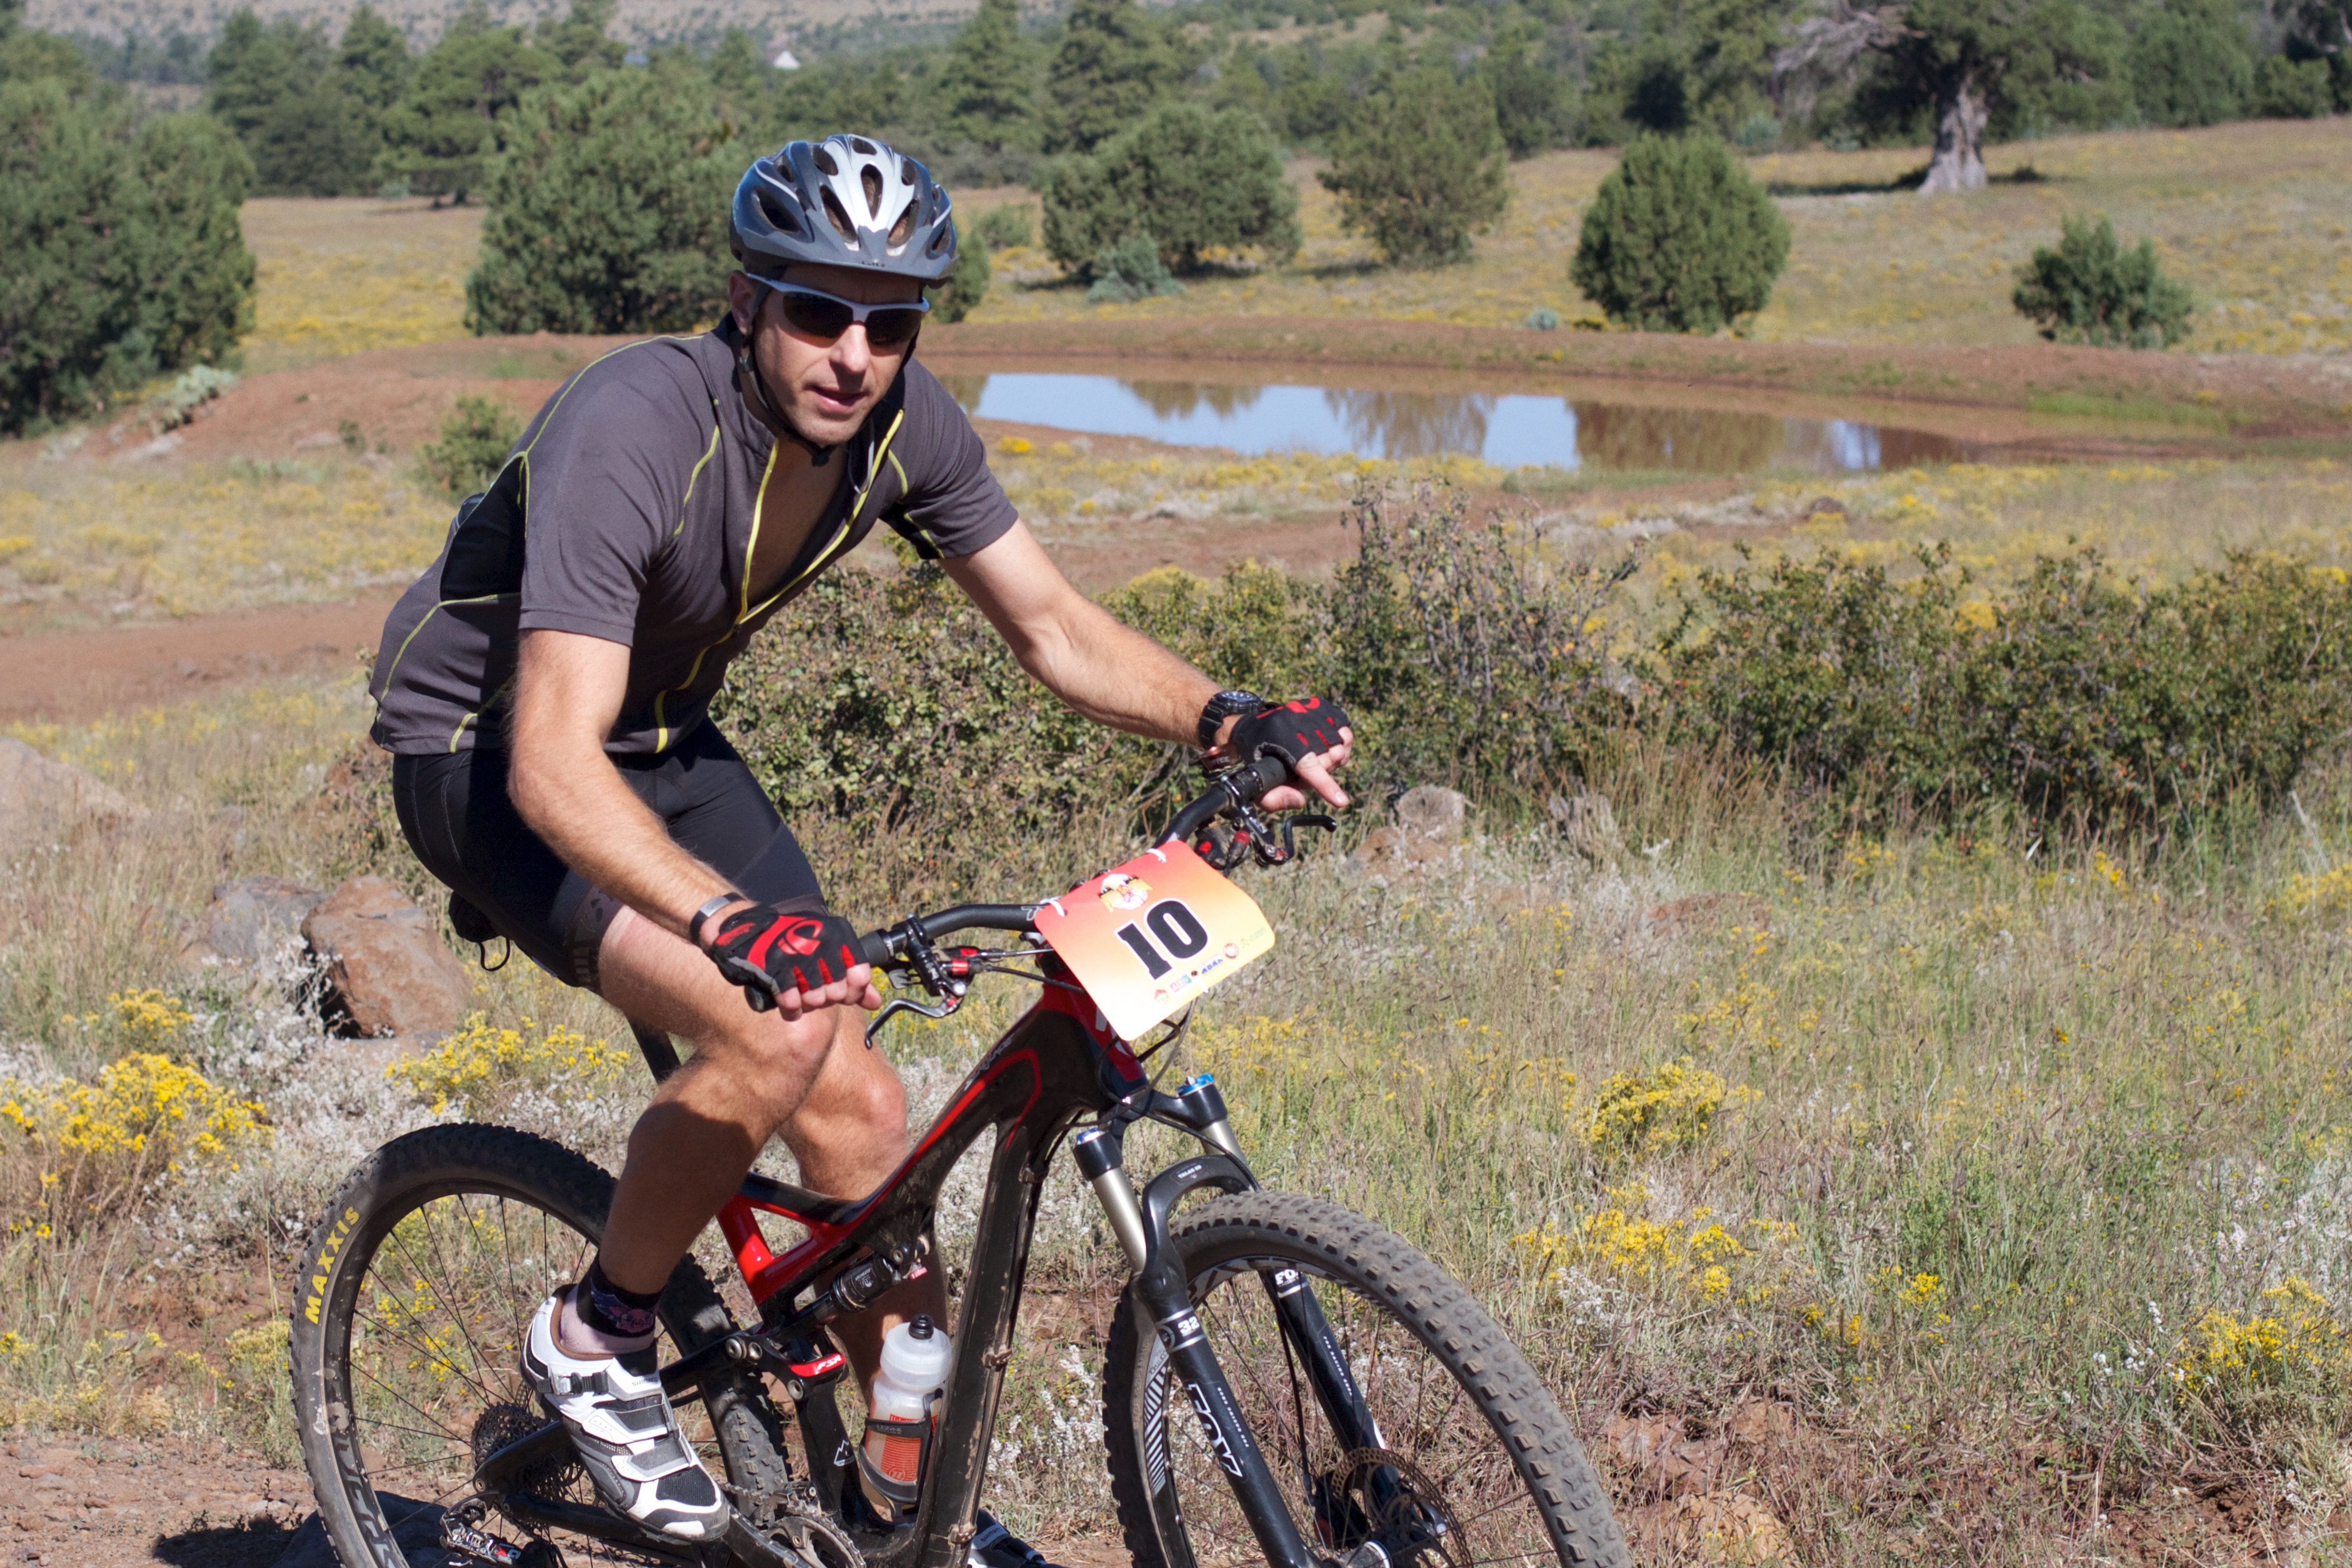
bicycle, vehicle, extreme sport, sports equipment, mountain bike, cycling, race, sports, fotr, freeride, mountain biking, road cycling, land vehicle, cycle sport, cyclo cross bicycle, cyclo cross, bicycle racing, downhill mountain biking, road bicycle, endurance sports, racing bicycle, road bicycle racing, duathlon, mountain bike racing, cross country cycling